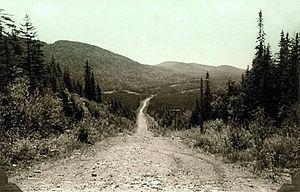
Route du Parc des Laurentides en 1920
La route 175 est une route nationale québécoise d'orientation nord/sud située de part et d'autre du fleuve Saint-Laurent. Elle dessert les régions administratives de Chaudière-Appalaches, de la Capitale-Nationale et du Saguenay–Lac-Saint-Jean. Elle possède le statut de route principale du Canada et est le principal lien routier entre le Saguenay–Lac-Saint-Jean et le reste de la province.